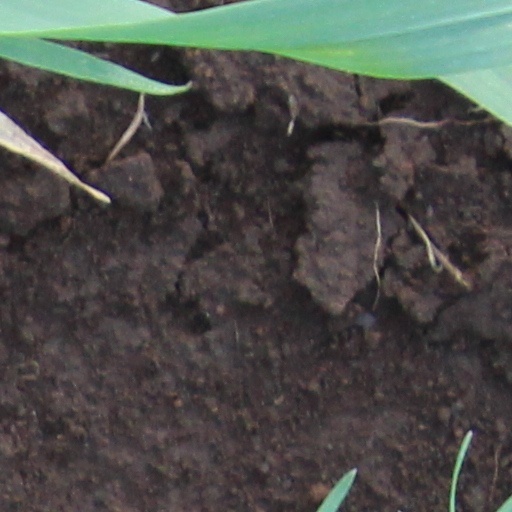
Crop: wheat